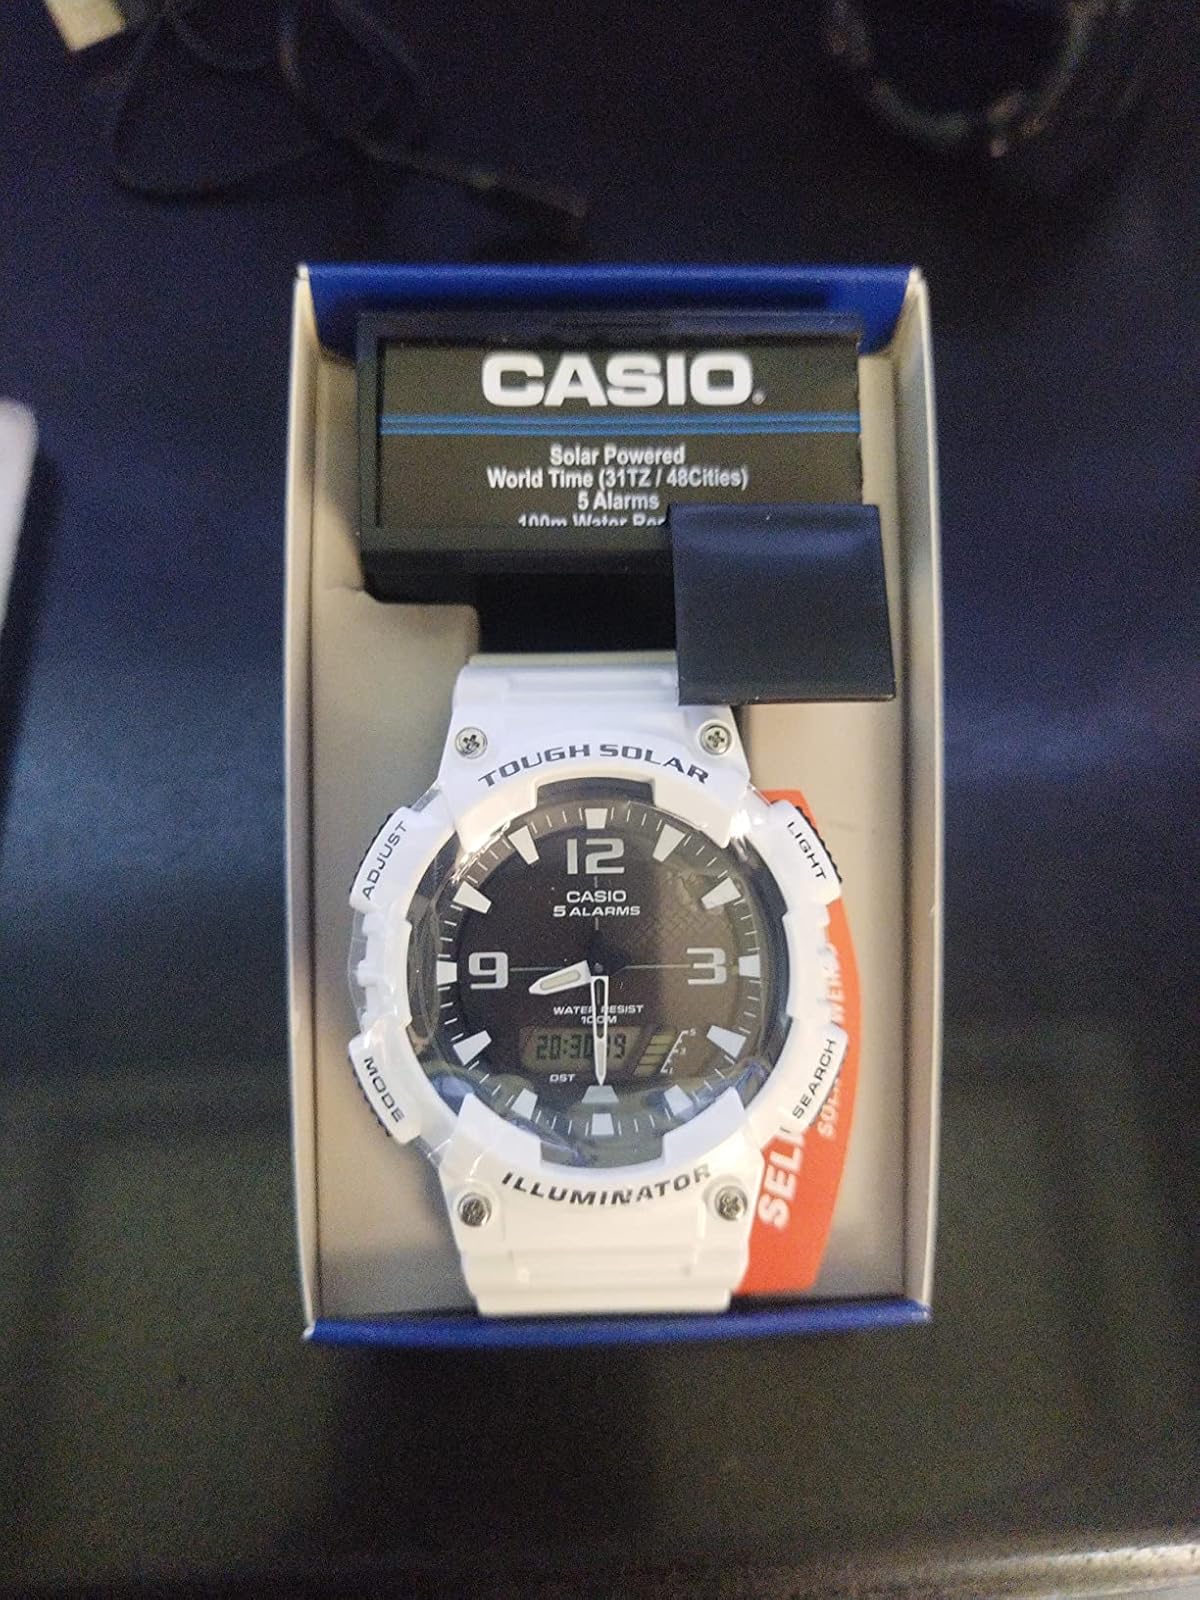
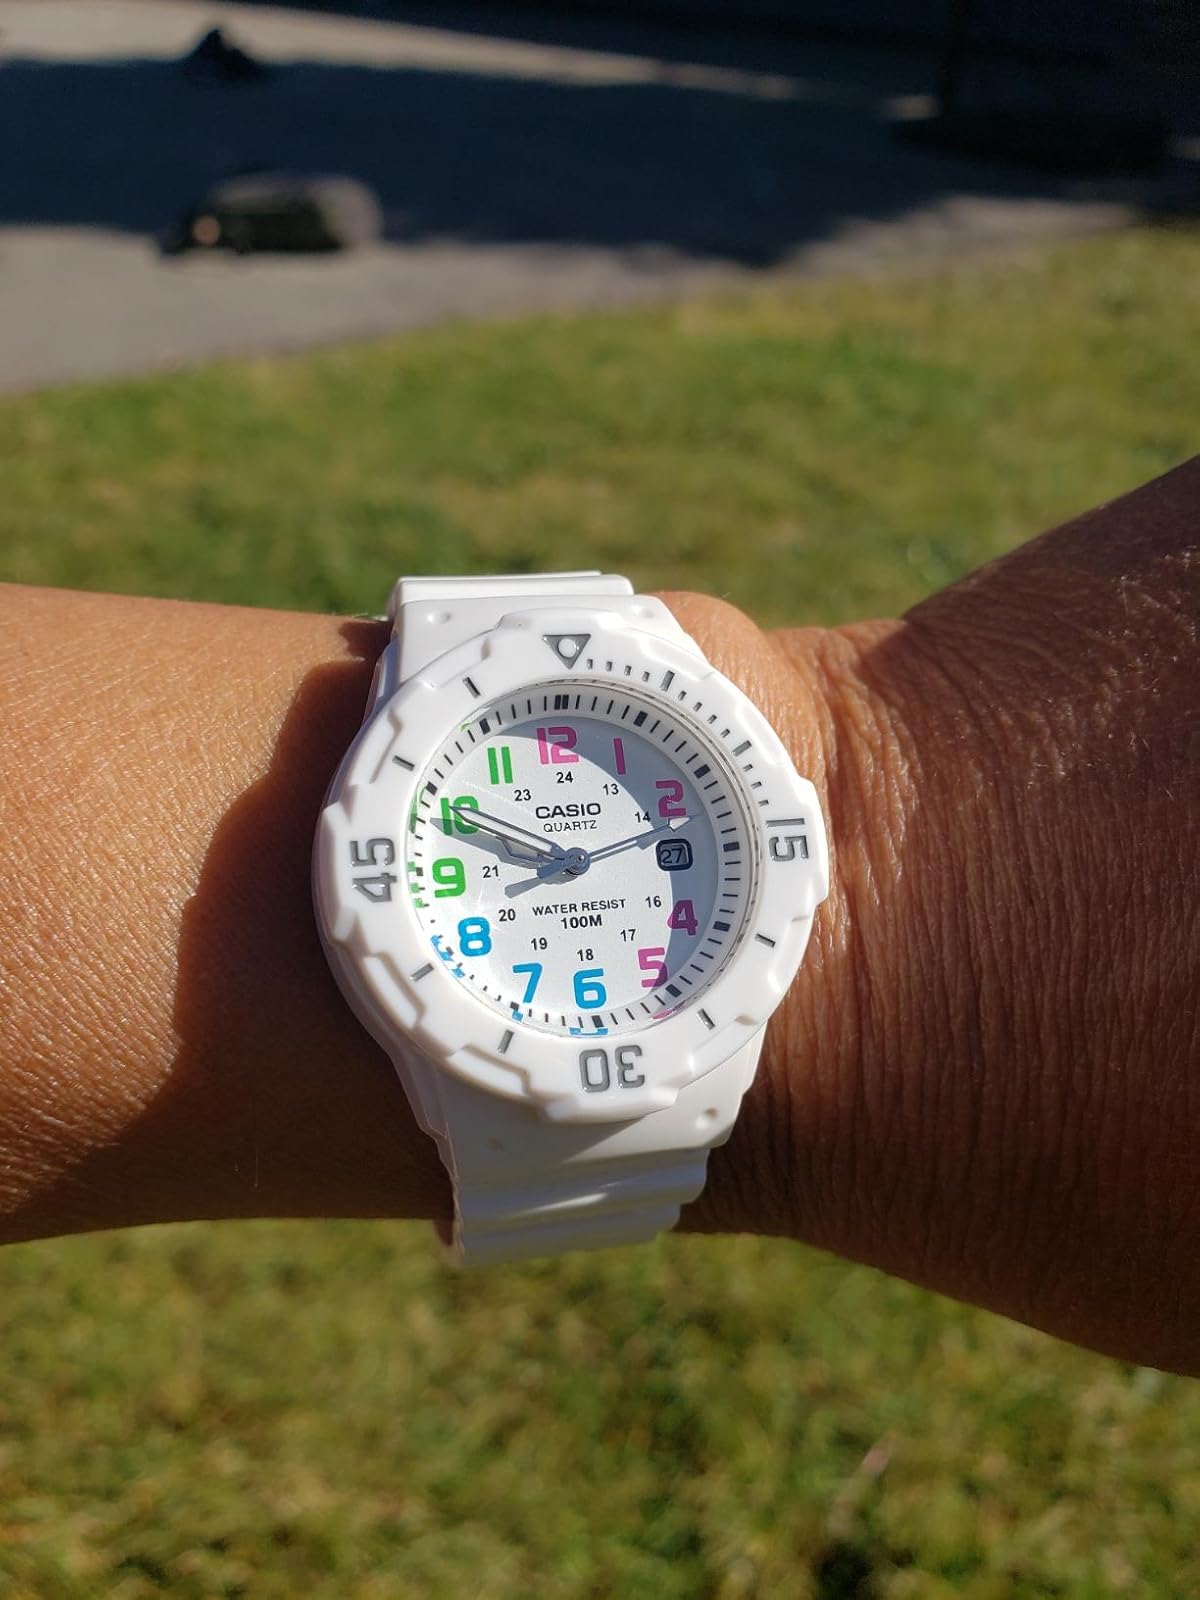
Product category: accessories_watch
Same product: no